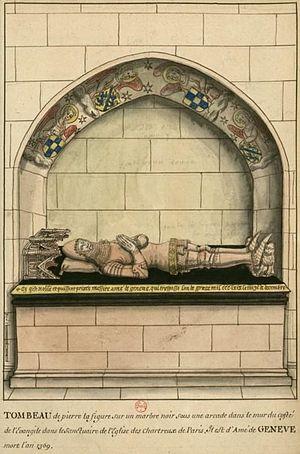
Amédée IV de Genève